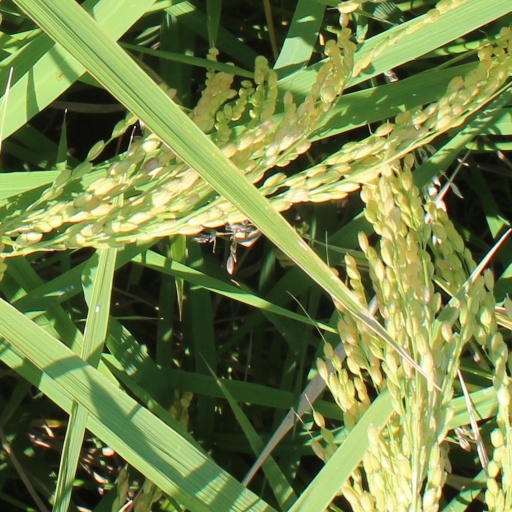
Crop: rice